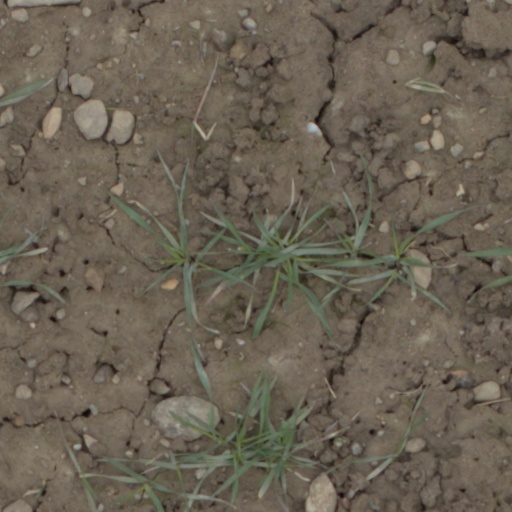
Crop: wheat